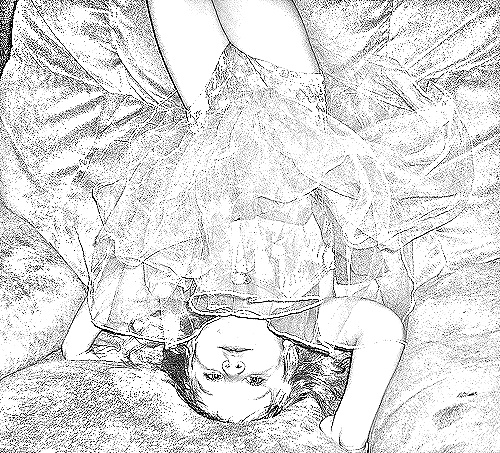
Portrait style: Sketch Portrait